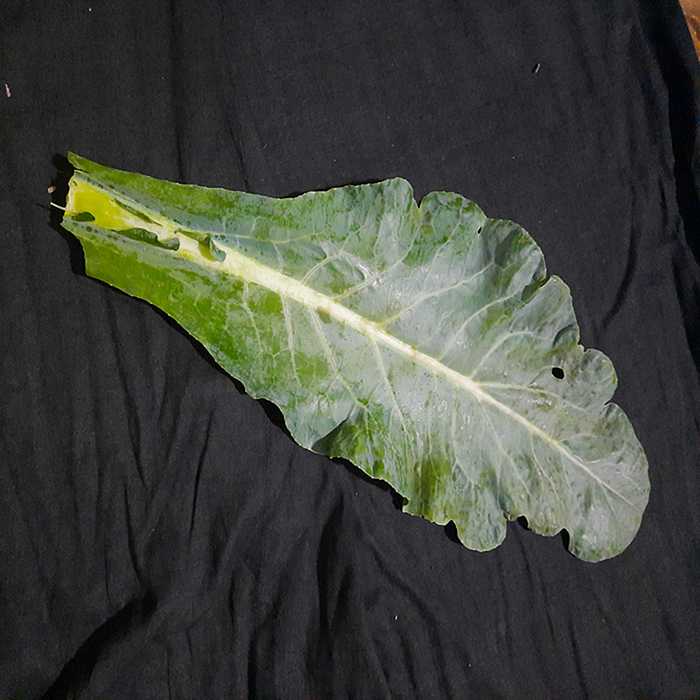
Plant: Cauliflower
Label: Fresh leaf